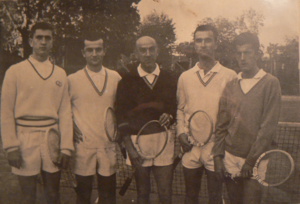
Famille Jauffret au club de Tennis de la Villa Primrose à Bordeaux, avec de gauche à droite: François Jauffret, Pierre Jauffret, André Jauffret, Jean-Paul Jauffret et Marc Jauffret. Années 1960
Jean-Paul Jauffret est un œnologue, chef d'entreprise, homme politique et joueur de tennis français, né le 22 août 1930 à Bordeaux, aîné d'une famille célèbre du tennis français.